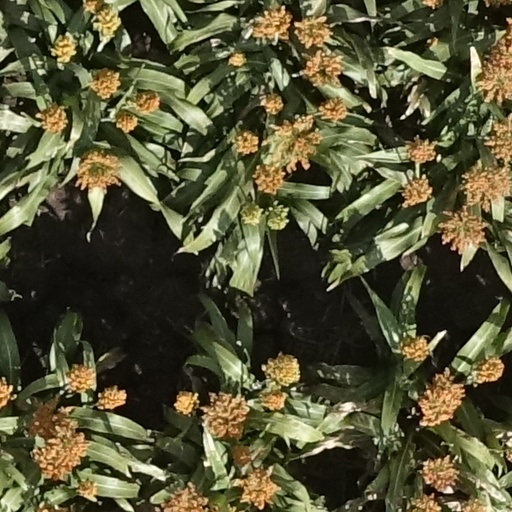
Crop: sorghum